Stoney Point (California)

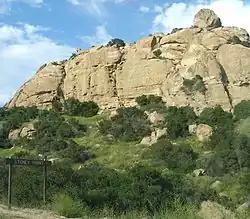
Stoney Point

Stoney Point, also known as the Stoney Point Outcroppings or Chatsworth Formation, is a Los Angeles City park near the north end of Topanga Canyon Boulevard (State Route 27) in Chatsworth, Los Angeles, California, part of the city of Los Angeles. Stoney Point is a popular destination for hikers, equestrians and also with rock climbers because of its large boulders, which afford many opportunities to practice the sport of bouldering. The top of the rock formation offers excellent views of Chatsworth, the Santa Susana Mountains, Coyote Pass, and the entire San Fernando Valley.